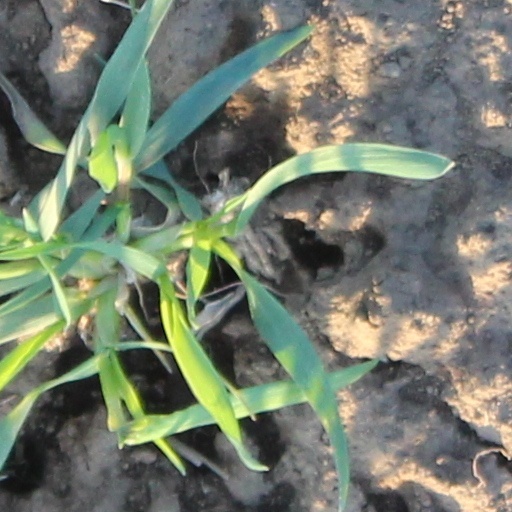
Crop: wheat